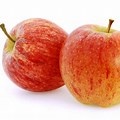
Label: apple